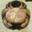
Label: cra